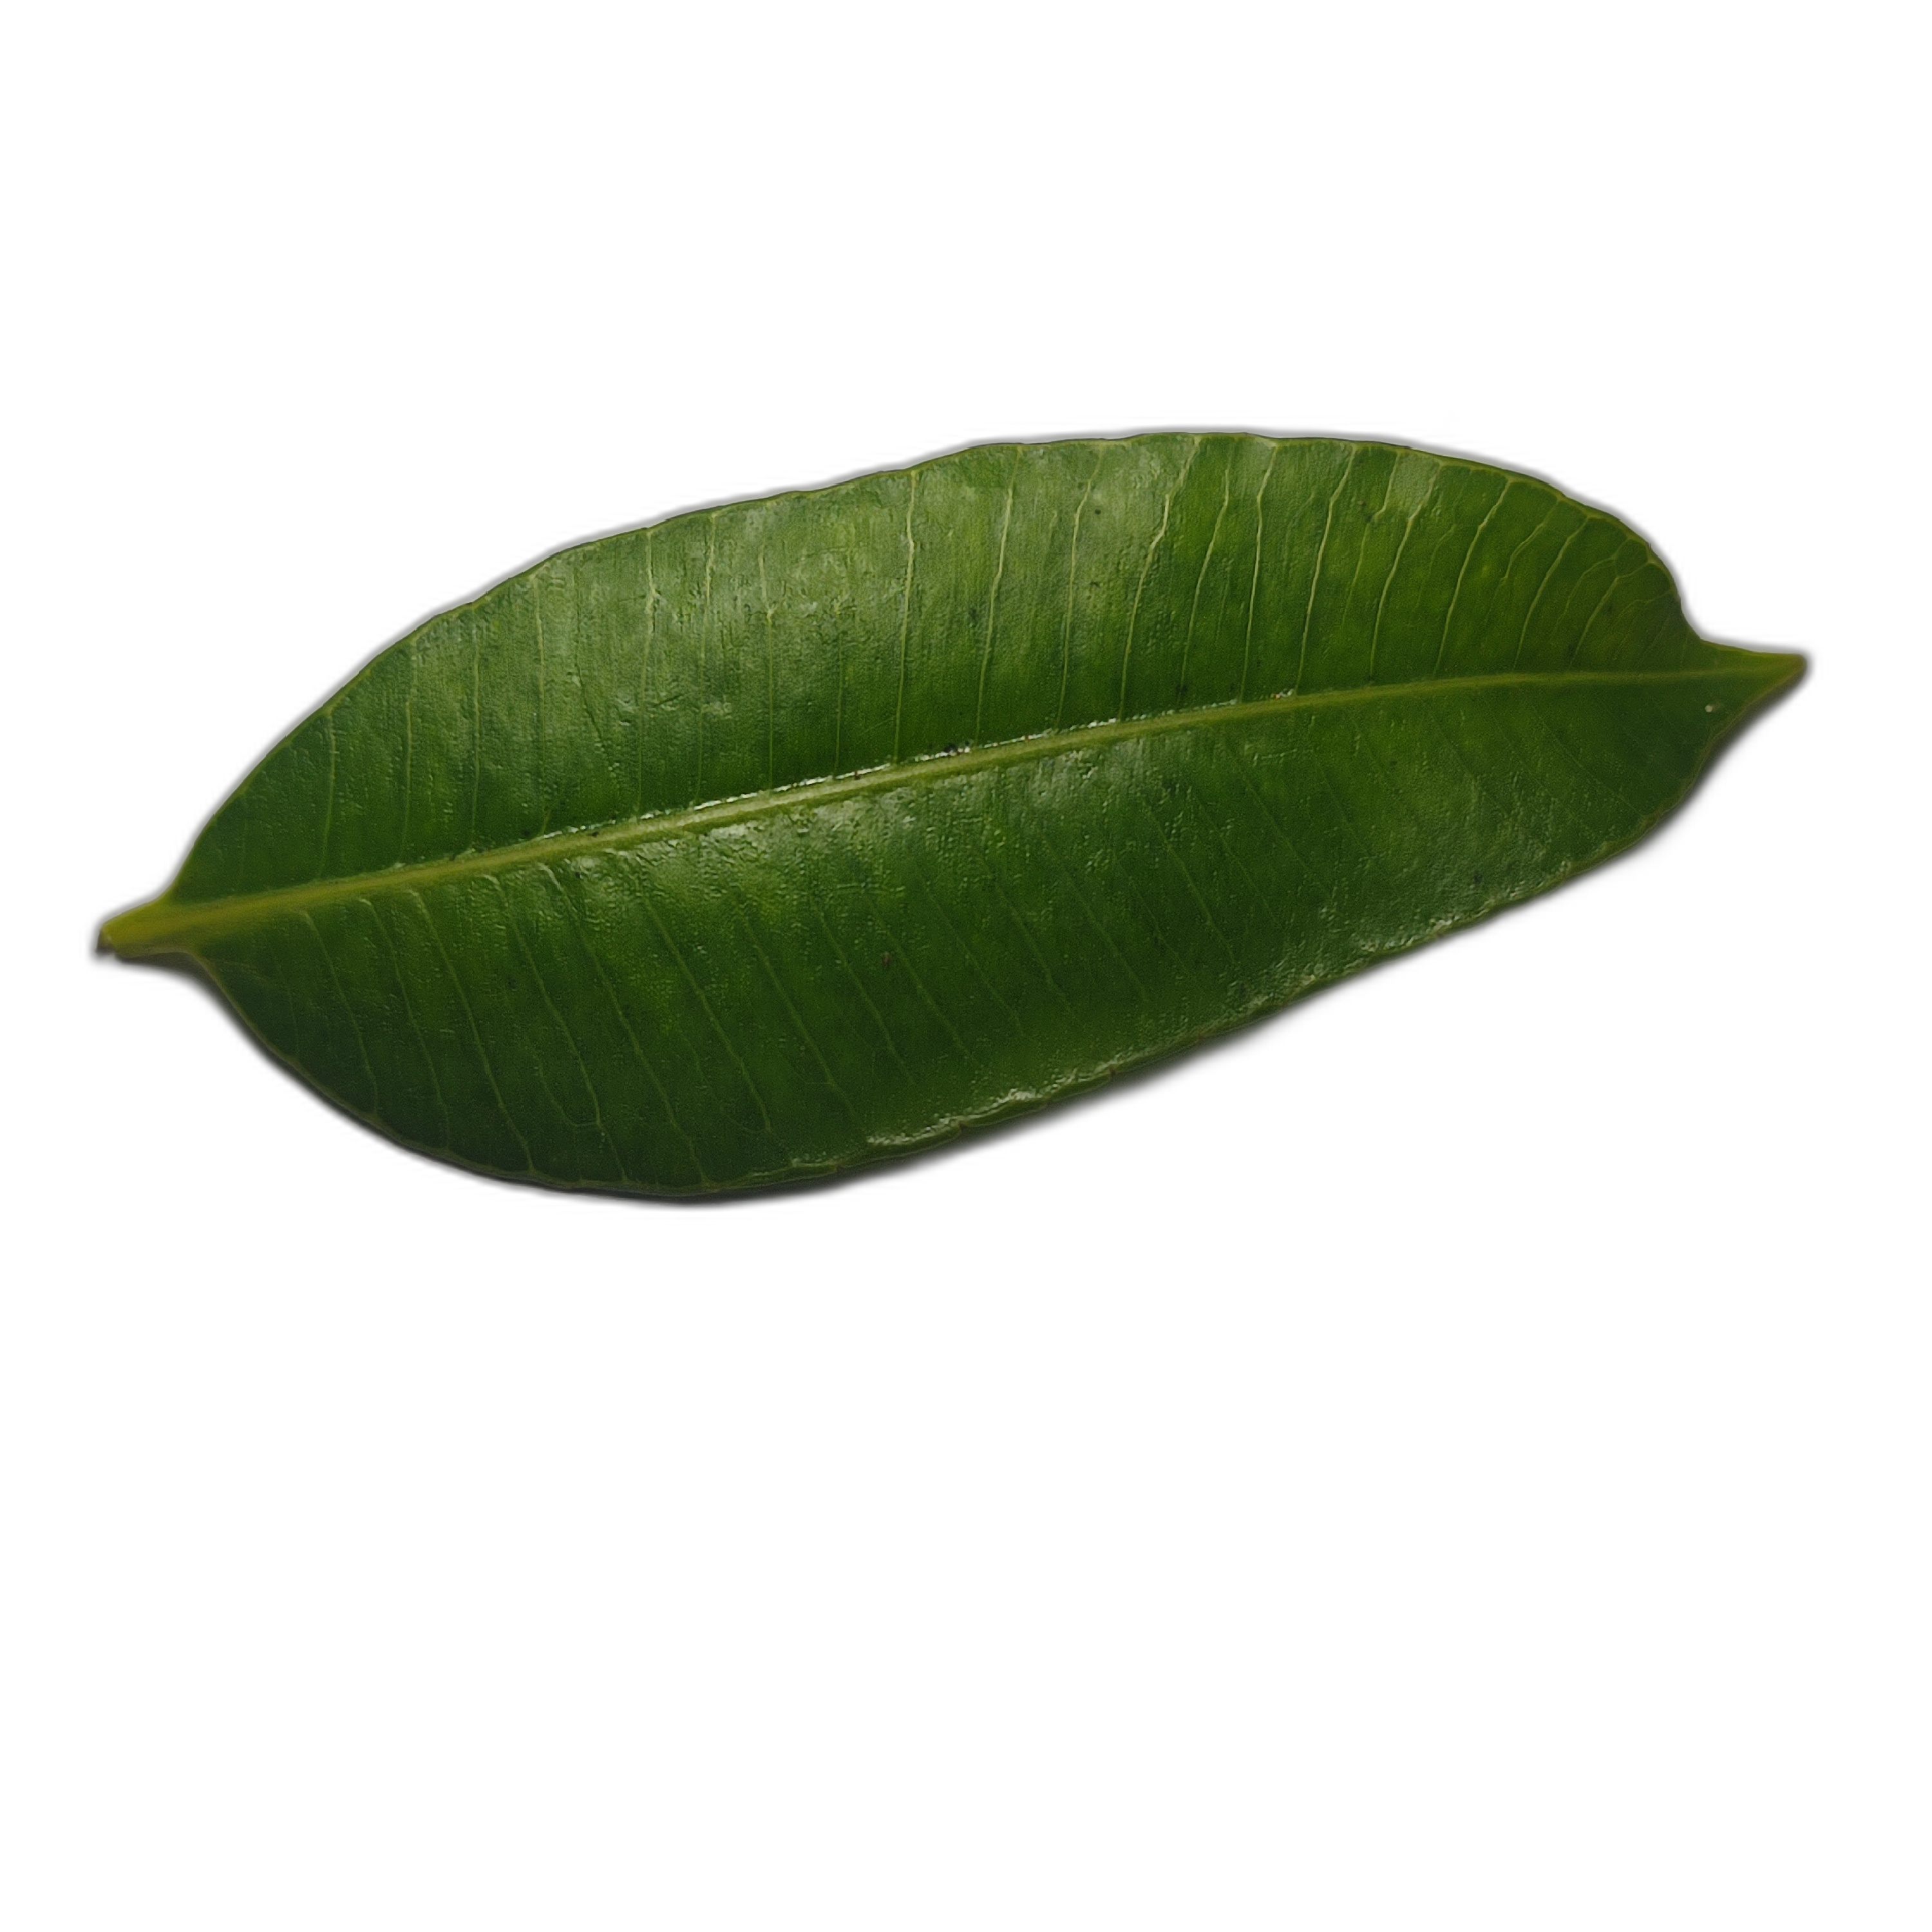
Label: healthy